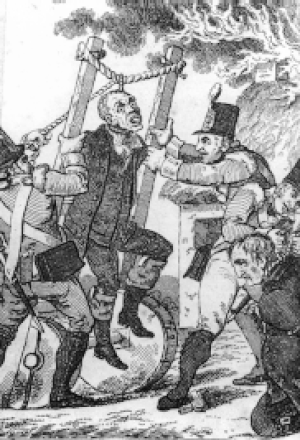
Le Leinster est une des quatre provinces traditionnelles de l'Irlande. Recouvrant la partie orientale de l'île, son territoire a pour pôle urbain la métropole irlandaise, Dublin.
Cette liste présente une chronologie, non exhaustive, de différentes révolutions et rébellions dans le monde. Pour une liste de coups d'État et de tentatives de coups d'État voir : Liste de coups d'État.